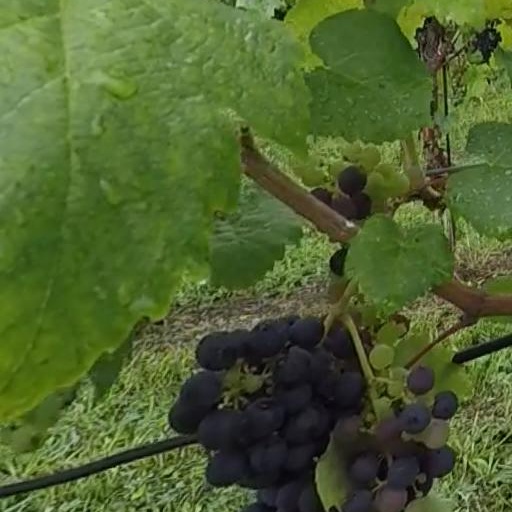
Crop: grape